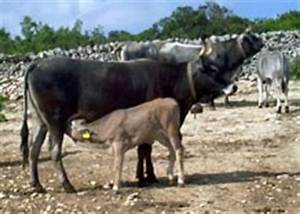
Label: cow